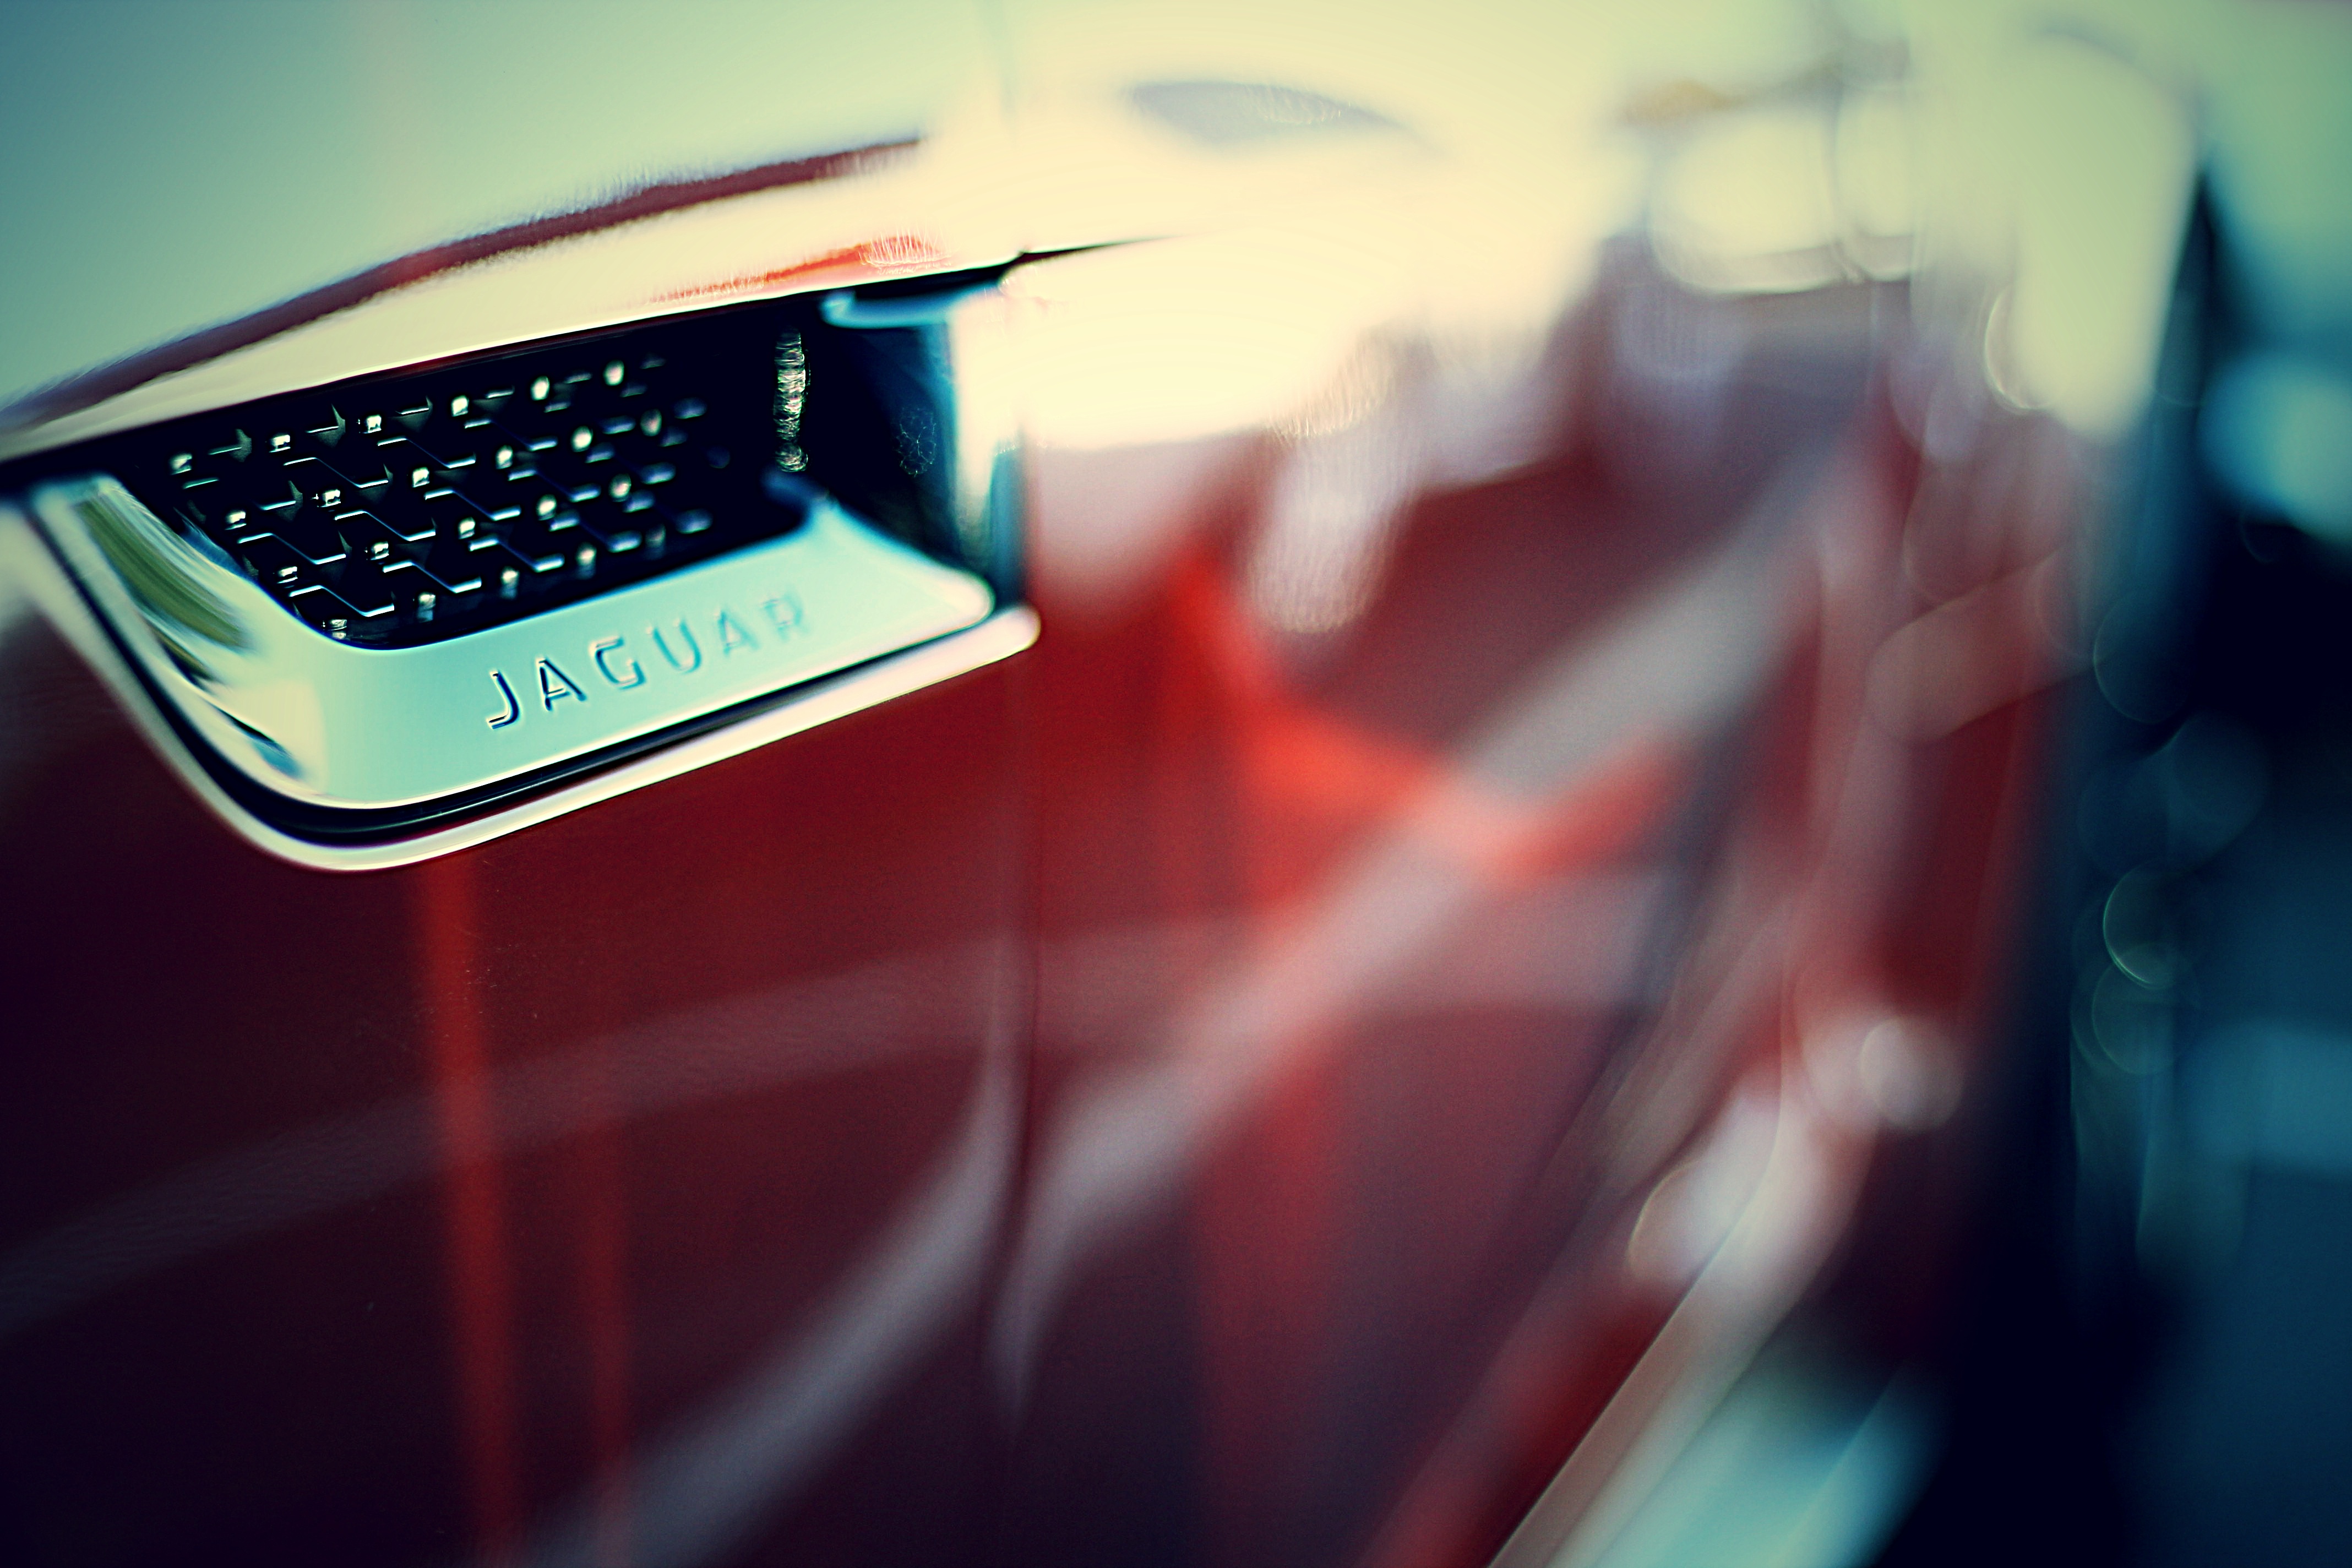
light, photography, red, color, blue, close up, computer wallpaper